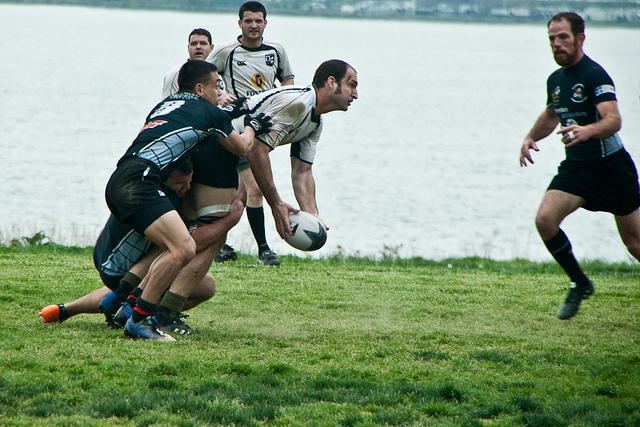
những người đàn ông đang chơi bóng bầu dục ở trên sân